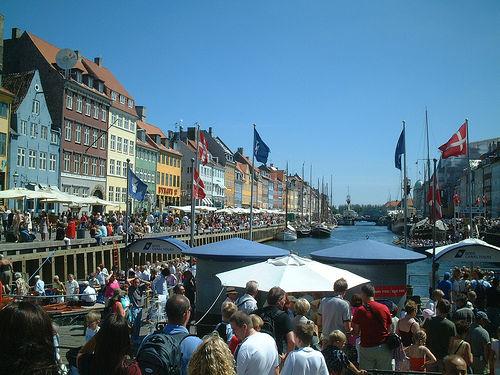
Weather: sun or clear